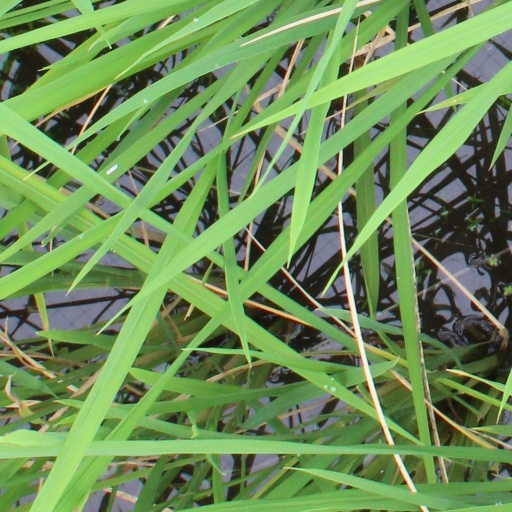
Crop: rice